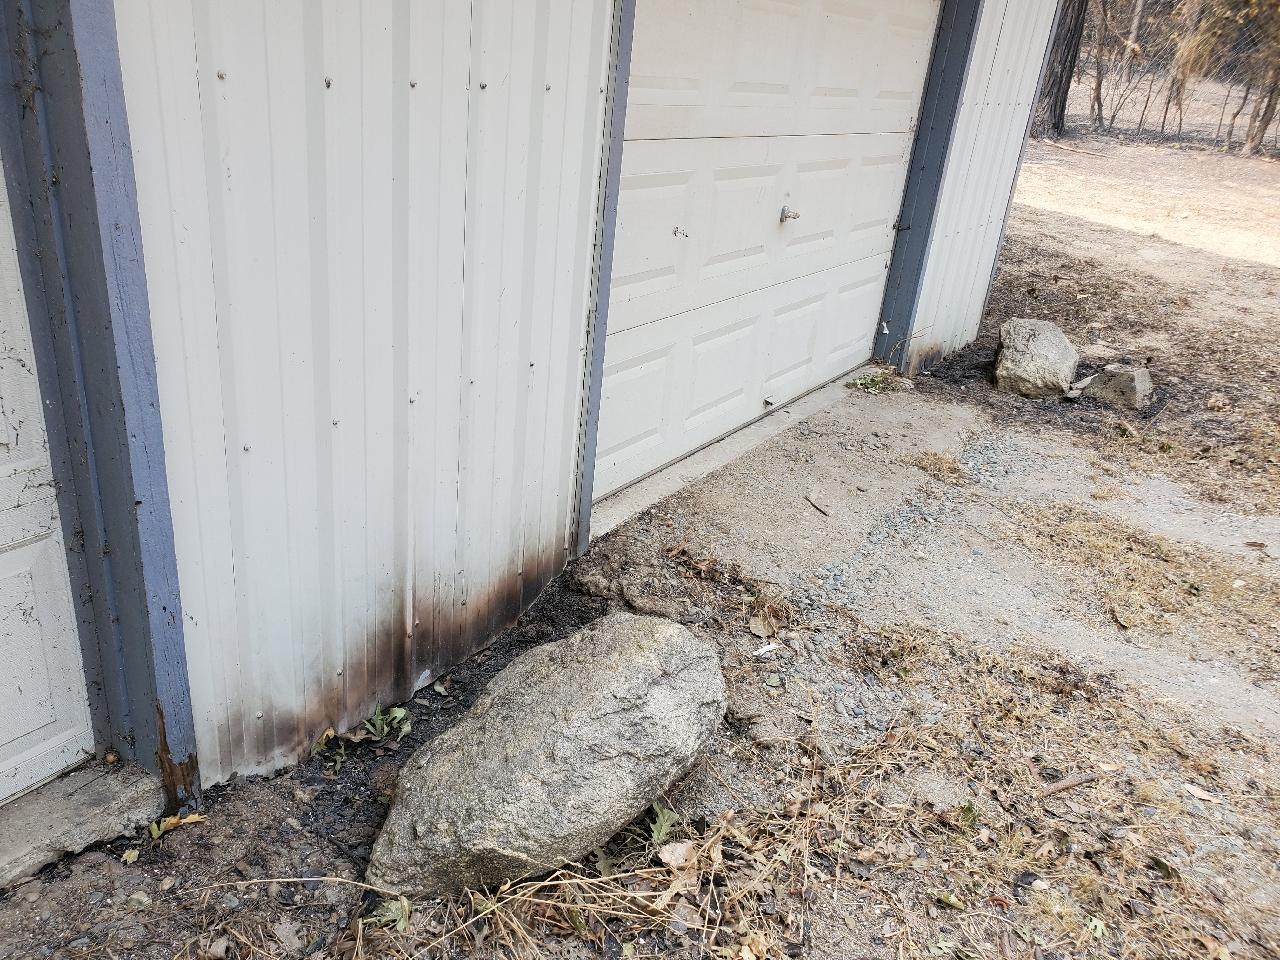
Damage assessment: affected